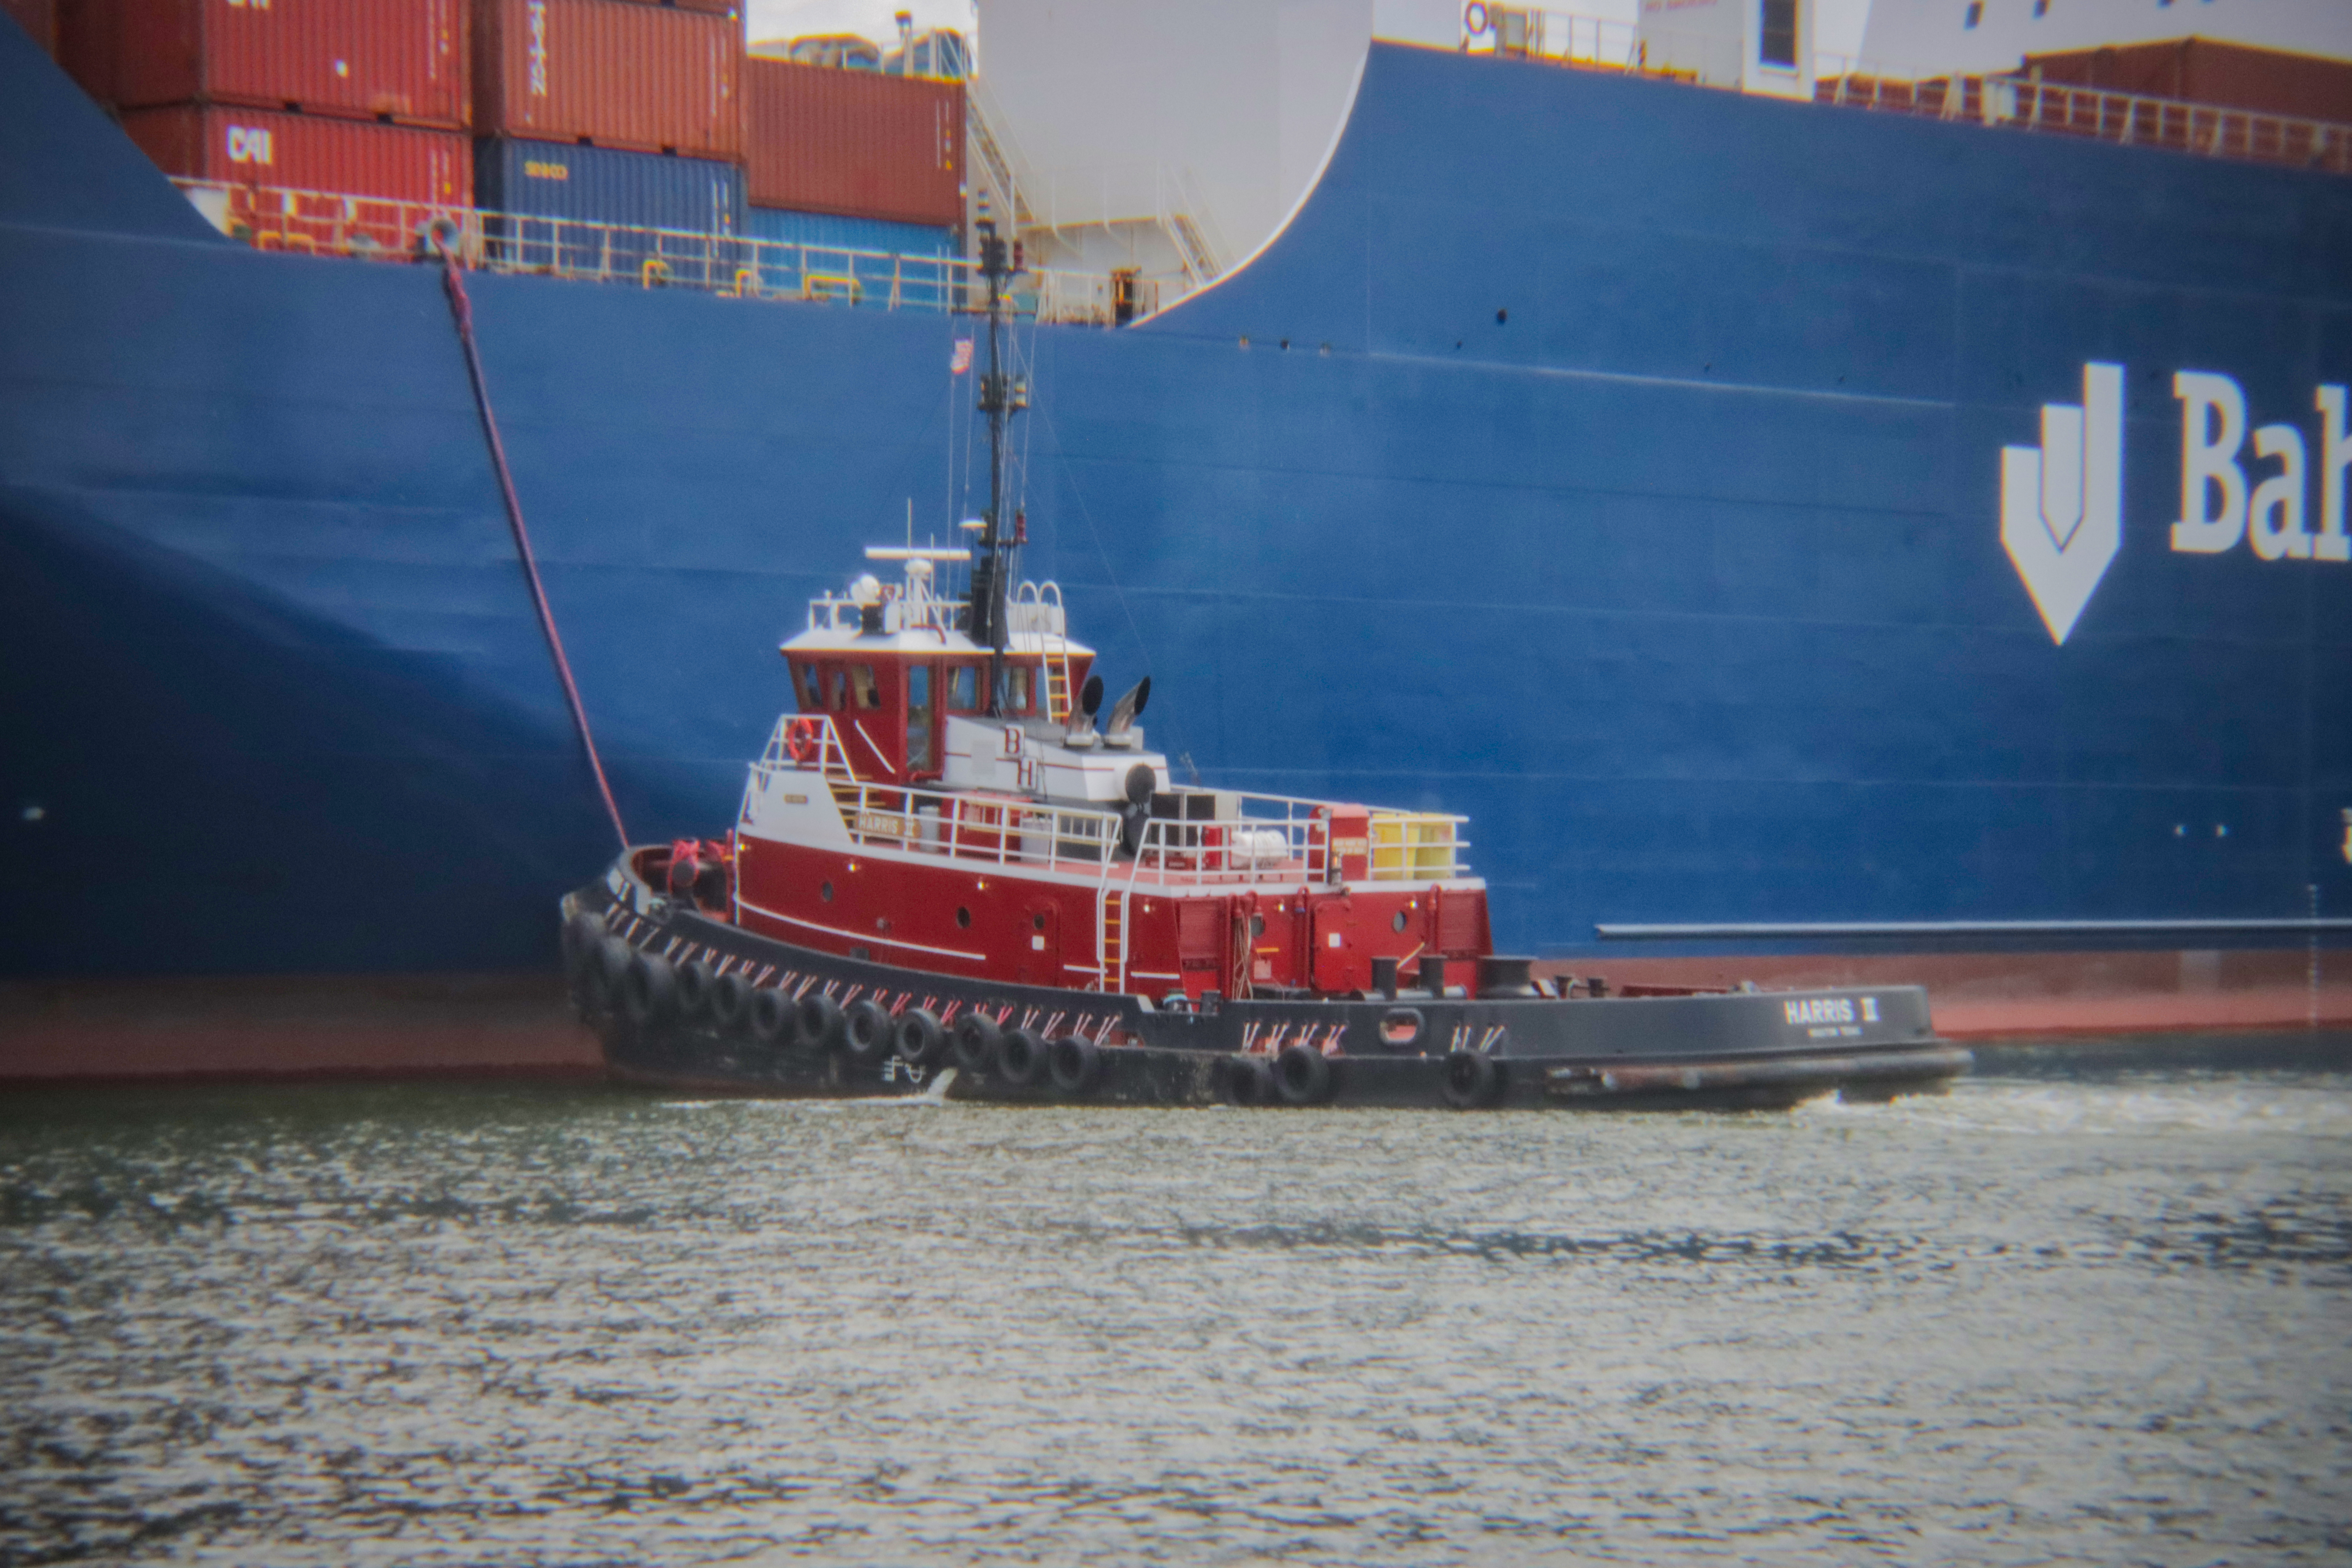
water, sky, clouds, outdoors, boat, industry, tugboat, vehicle, watercraft, naval architecture, window, wheel, lake, ship, machine, tire, lifebuoy, water transportation, channel, tank ship, automotive wheel system, bulk carrier, steamboat, container ship, fireboat, cargo ship, crane, freight transport, panamax, port, transport